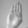
ASL letter: B